Collective intelligence

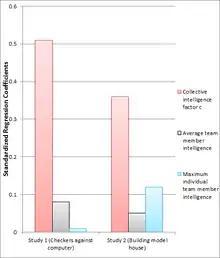
Standardized Regression Coefficients for the collective intelligence factor "c" as found in Woolley et al.'s (2010) two original studies. "c" and average (maximum) member intelligence scores are regressed on the criterion tasks.

Woolley, Chabris, Pentland, Hashmi, & Malone (2010), the originators of this scientific understanding of collective intelligence, found a single statistical factor for collective intelligence in their research across 192 groups with people randomly recruited from the public. In Woolley et al.'s two initial studies, groups worked together on different tasks from the McGrath Task Circumplex, a well-established taxonomy of group tasks. Tasks were chosen from all four quadrants of the circumplex and included visual puzzles, brainstorming, making collective moral judgments, and negotiating over limited resources. The results in these tasks were taken to conduct a factor analysis. Both studies showed support for a general collective intelligence factor "c" underlying differences in group performance with an initial eigenvalue accounting for 43% (44% in study 2) of the variance, whereas the next factor accounted for only 18% (20%). That fits the range normally found in research regarding a general individual intelligence factor "g" typically accounting for 40% to 50% percent of between-individual performance differences on cognitive tests.